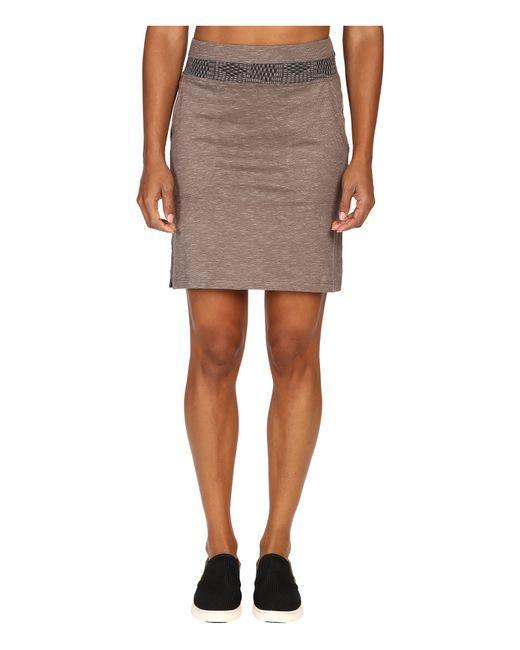
Damen brauner Baumwollrock Büro lässig